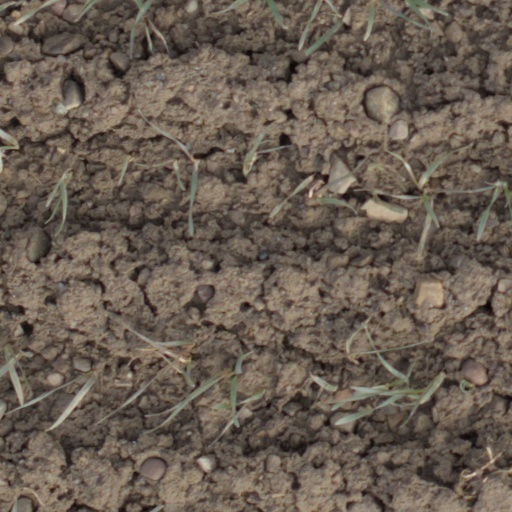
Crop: wheat